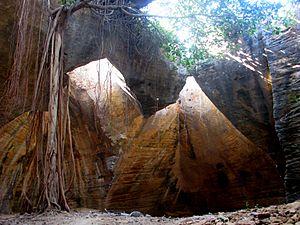
Le district de Diu est l'un des trois districts du territoire de l'Union de Dadra et Nagar Haveli et Daman et Diu en Inde. Le district est composé de l'île de Diu et de deux petites enclaves sur le continent indien. Le siège du district est à Diu. C'est le neuvième district le moins peuplé du pays.